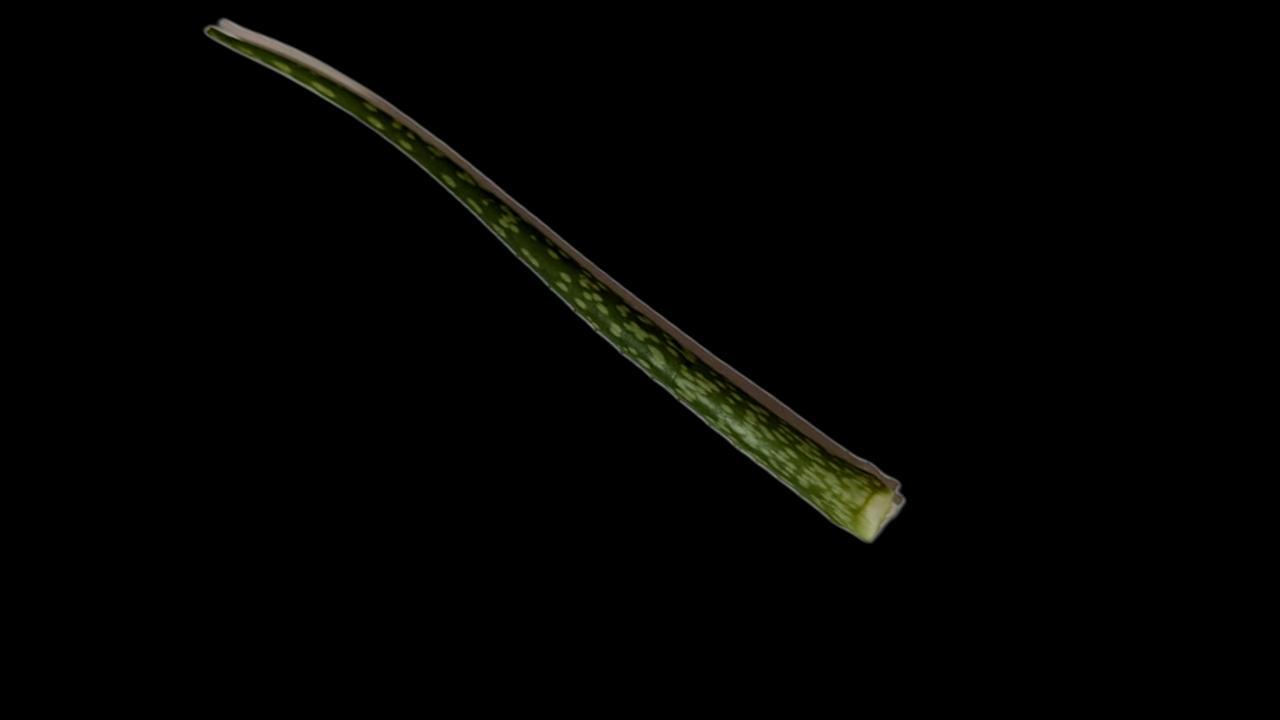
Plant: Aloe Vera